Colombian Constitution of 1991

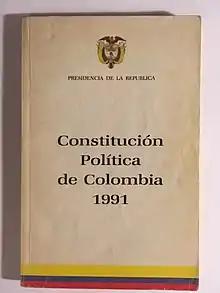

The Political Constitution of Colombia of 1991, is the Constitution of the Republic of Colombia. It was promulgated in Constitutional Gazette number 114 on Sunday, July 7, 1991, and is also known as the Constitution of Rights. It replaced the Political Constitution of 1886 and was issued during the presidency of the liberal César Gaviria.